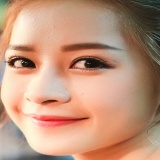
diễn viên Chi Pu